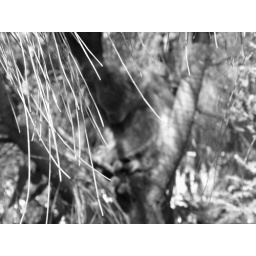
Koala sleeping in a forest near the Great Ocean Road.Victoria, Australia